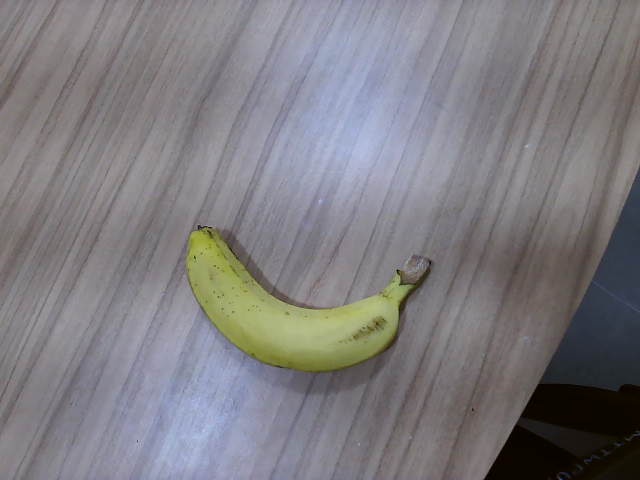
Label: Ripe_Banana